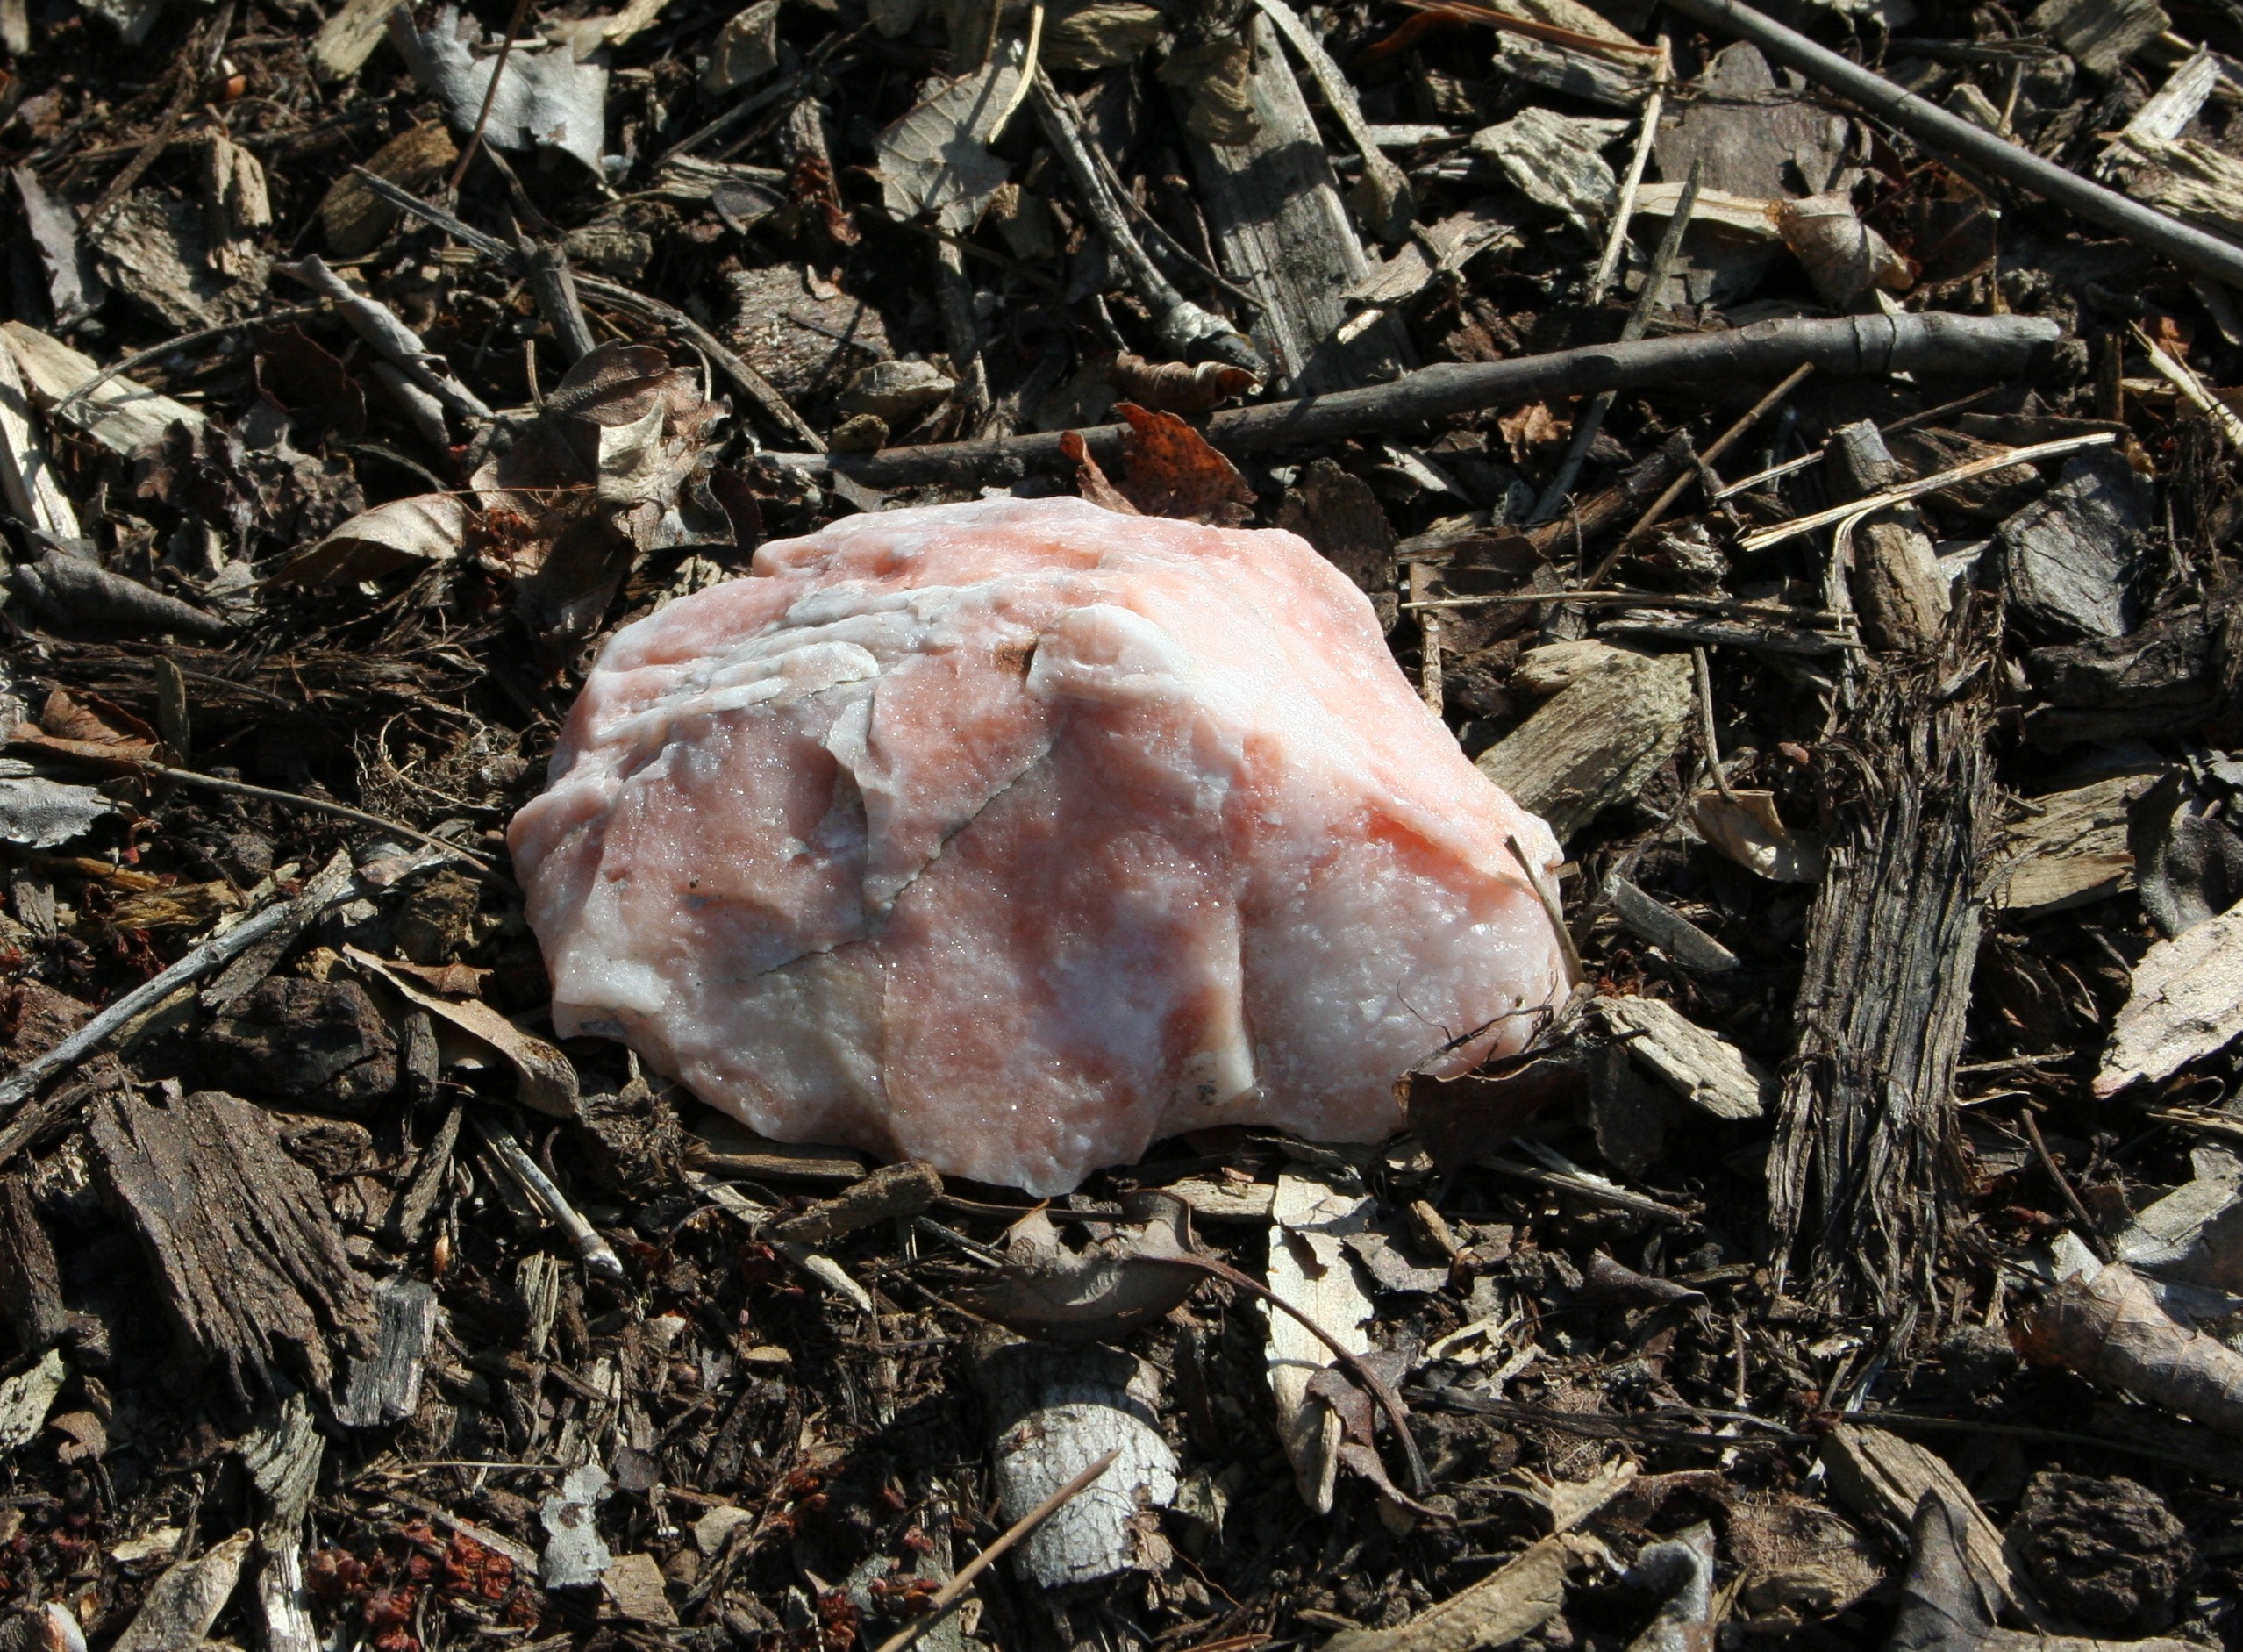
rock, texture, stone, food, natural, soil, meat, geology, raw, gem, crystal, gemstone, mineral, quartz, gemstones